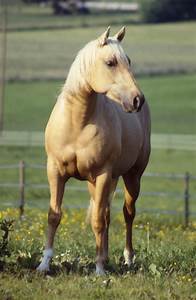
Label: cavallo